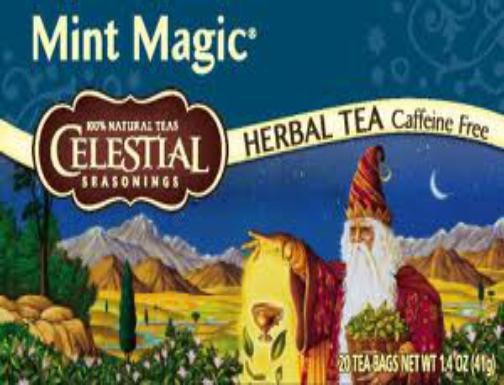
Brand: Celestial Seasonings
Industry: Food